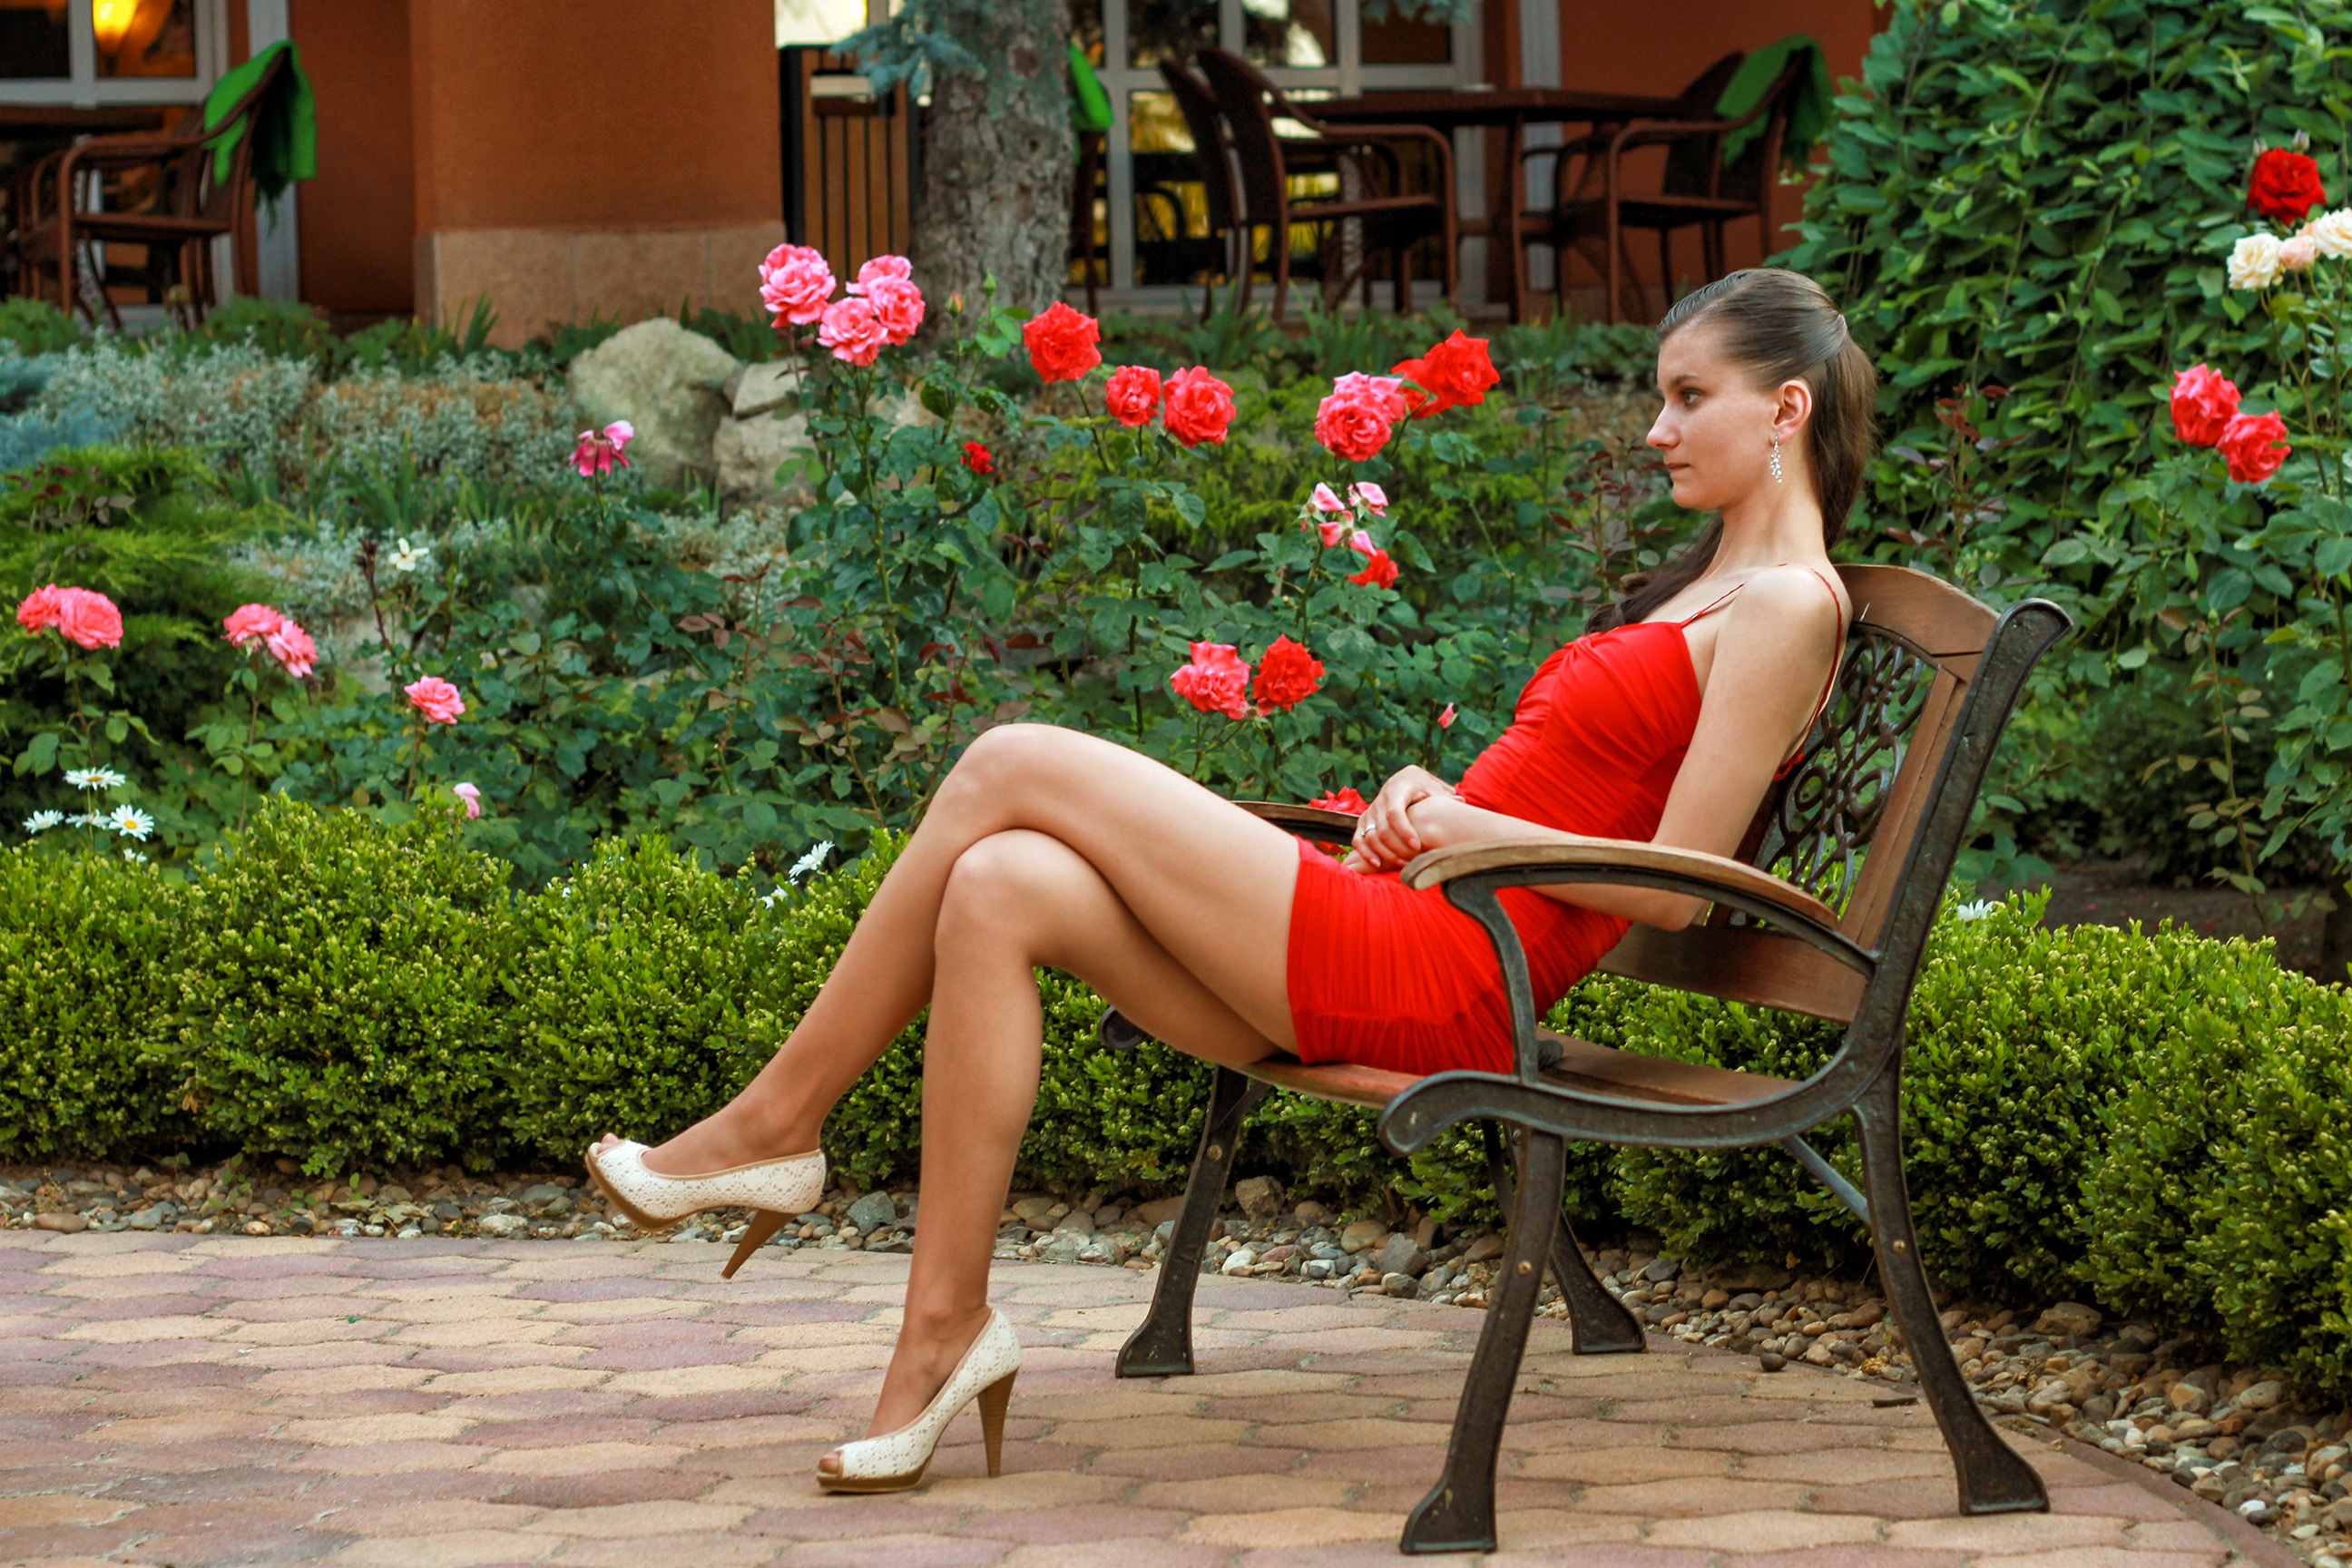
woman, lawn, flower, summer, leg, sitting, holiday, garden, flowers, sexy, young woman, pad, long legs, high heels, human positions